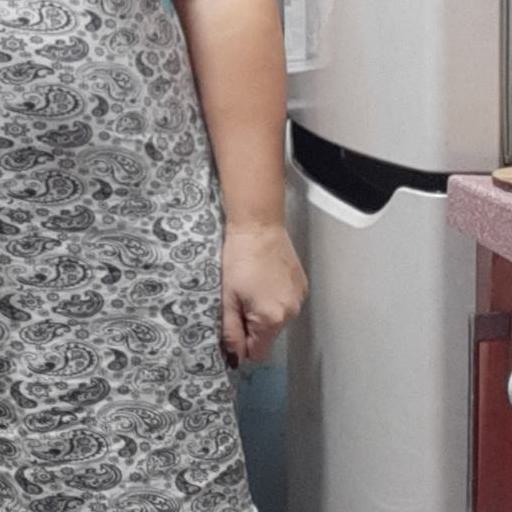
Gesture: no_gesture